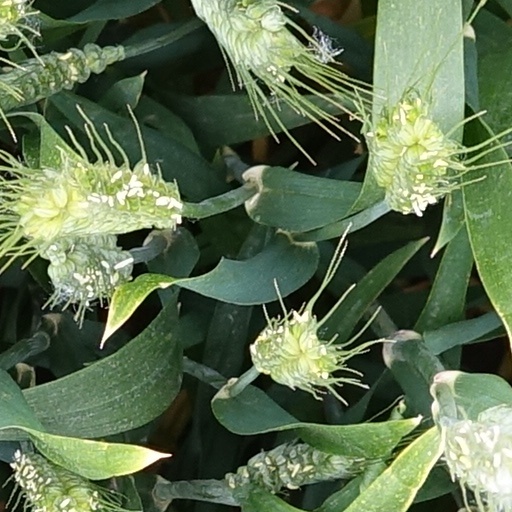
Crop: wheat